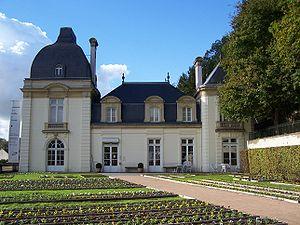
Le musée de la toile de Jouy est un musée municipal français situé au sein du château de l'Églantine à Jouy-en-Josas dans les Yvelines. Il a été créé en 1977.
Le département des Yvelines est une terre de tradition culturelle et littéraire. Dans les Yvelines, ce sont près de 800 associations, bénévoles, professionnels et collectivités territoriales qui œuvrent ensemble pour le développement culturel.
François Marcellin Certain de Canrobert, né François Certain Canrobert à Saint-Céré le 27 juin 1809, et mort à Paris le 28 janvier 1895, est un maréchal français. Il s'illustre dans les principales campagnes du Second Empire. Après avoir été un soutien indéfectible de Napoléon III, il devient sous la Troisième République l'une des figures du parti bonapartiste et siège, de 1876 à 1894, au Sénat au sein du groupe de l'Appel au peuple.